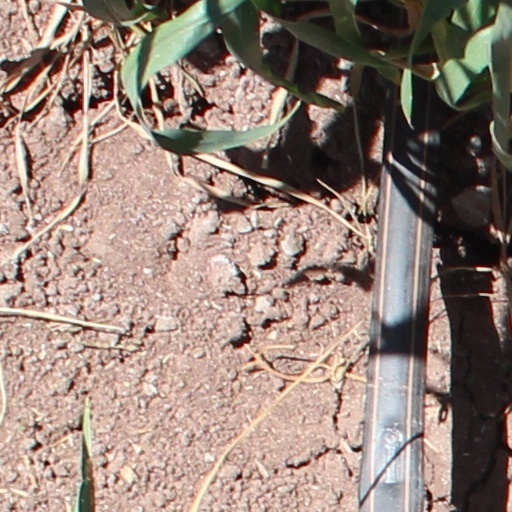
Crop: wheat